Alberts Chapel

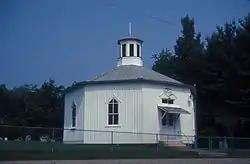

Alberts Chapel is an unusual octagonal Methodist church located near the settlement of Sand Ridge, West Virginia, United States. Built in the Carpenter Gothic-style, the simple, sparingly ornamented church rises to an octagonal cupola, with lancet windows and board-and-batten siding. The chapel was built in 1903 under the direction of Albert Poling by his uncle Charles Poling with materials provided by his brothers Asbury and Wesley. The church was named for Albert in recognition of his efforts.